Eichstätt Cathedral

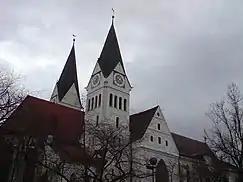
Eichstätt Cathedral

The cathedral has a collection of 18 bells, making it one of the churches with the most bells in Germany. The bells are distributed between the north and south tower and are not rung together, but in four separate groups.